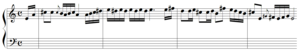
Anton Reicha - sujet de la fugue n°22 des 36 fugues, op.36
Les Trente-six fugues constituent un recueil de pièces pour piano-forte composées par Antoine Reicha, de 1797 à 1803, et publiées à Vienne en 1805. Elles présentent un « nouveau système » pour la composition des fugues. L'ensemble porte parfois le numéro d'op.36 dans le catalogue des œuvres du compositeur tchèque.